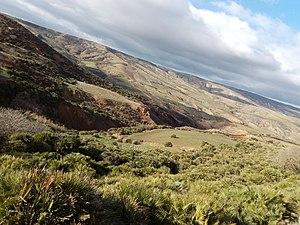
Végétation méditerranéenne de la région d'El-ançor
El Ançor est une commune de la wilaya d'Oran en Algérie, située à 21 km à l'ouest de la ville d'Oran.